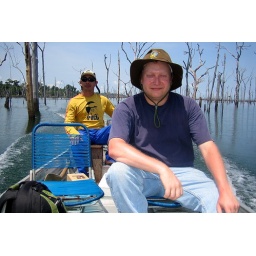
Just hanging out on the boat heading to the next hot fishing hole. That's our guide in the back ground